Lamya's Poem

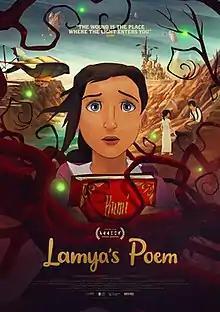
Film poster

Lamya's Poem is a 2021 animated adventure film, directed and written by Alex Kronemer. The film stars Mena Massoud, Millie Davis and Faran Tahir.